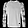
Label: Pullover